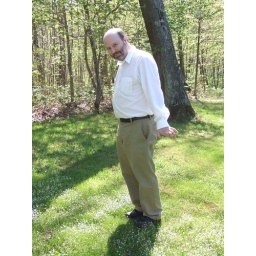
Brother David standing in a patch of Teeny Tiny flowers